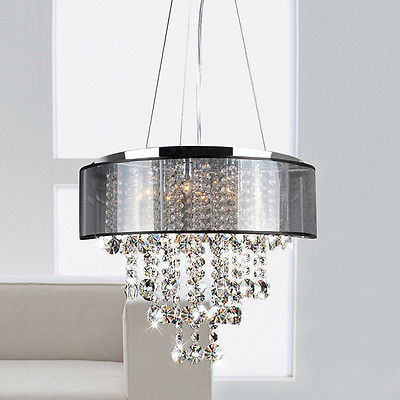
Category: lamp